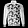
Label: Coat